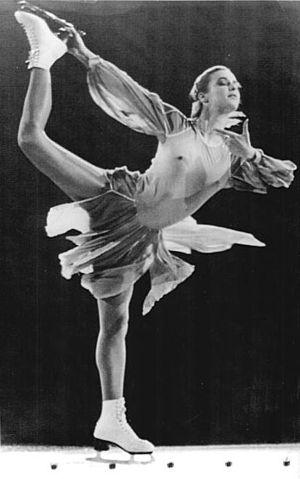
En République démocratique allemande, le sport est largement promu par l’État et encadré par le Deutscher Turn- und Sportbund ou DTSB, l'organe est-allemand chargé de la gestion des sports. Les excellents résultats de la RDA en sport de compétition lui valent une réputation internationale. En RDA, les associations et clubs sportifs proposent, pour la plupart, une adhésion gratuite ou presque. C'est le cas des communautés sportives corporatives, des communautés sportives et des communautés sportives scolaires. On trouve aussi des communautés et des clubs de sports mécaniques affiliés à l'Association générale consacrée aux Sports mécaniques, des clubs d'entraînement paramilitaire regroupés dans la Société pour le Sport et la Technique, beaucoup d’écoles consacrées au sport de compétition, et même une école supérieure pour la culture physique à Leipzig.